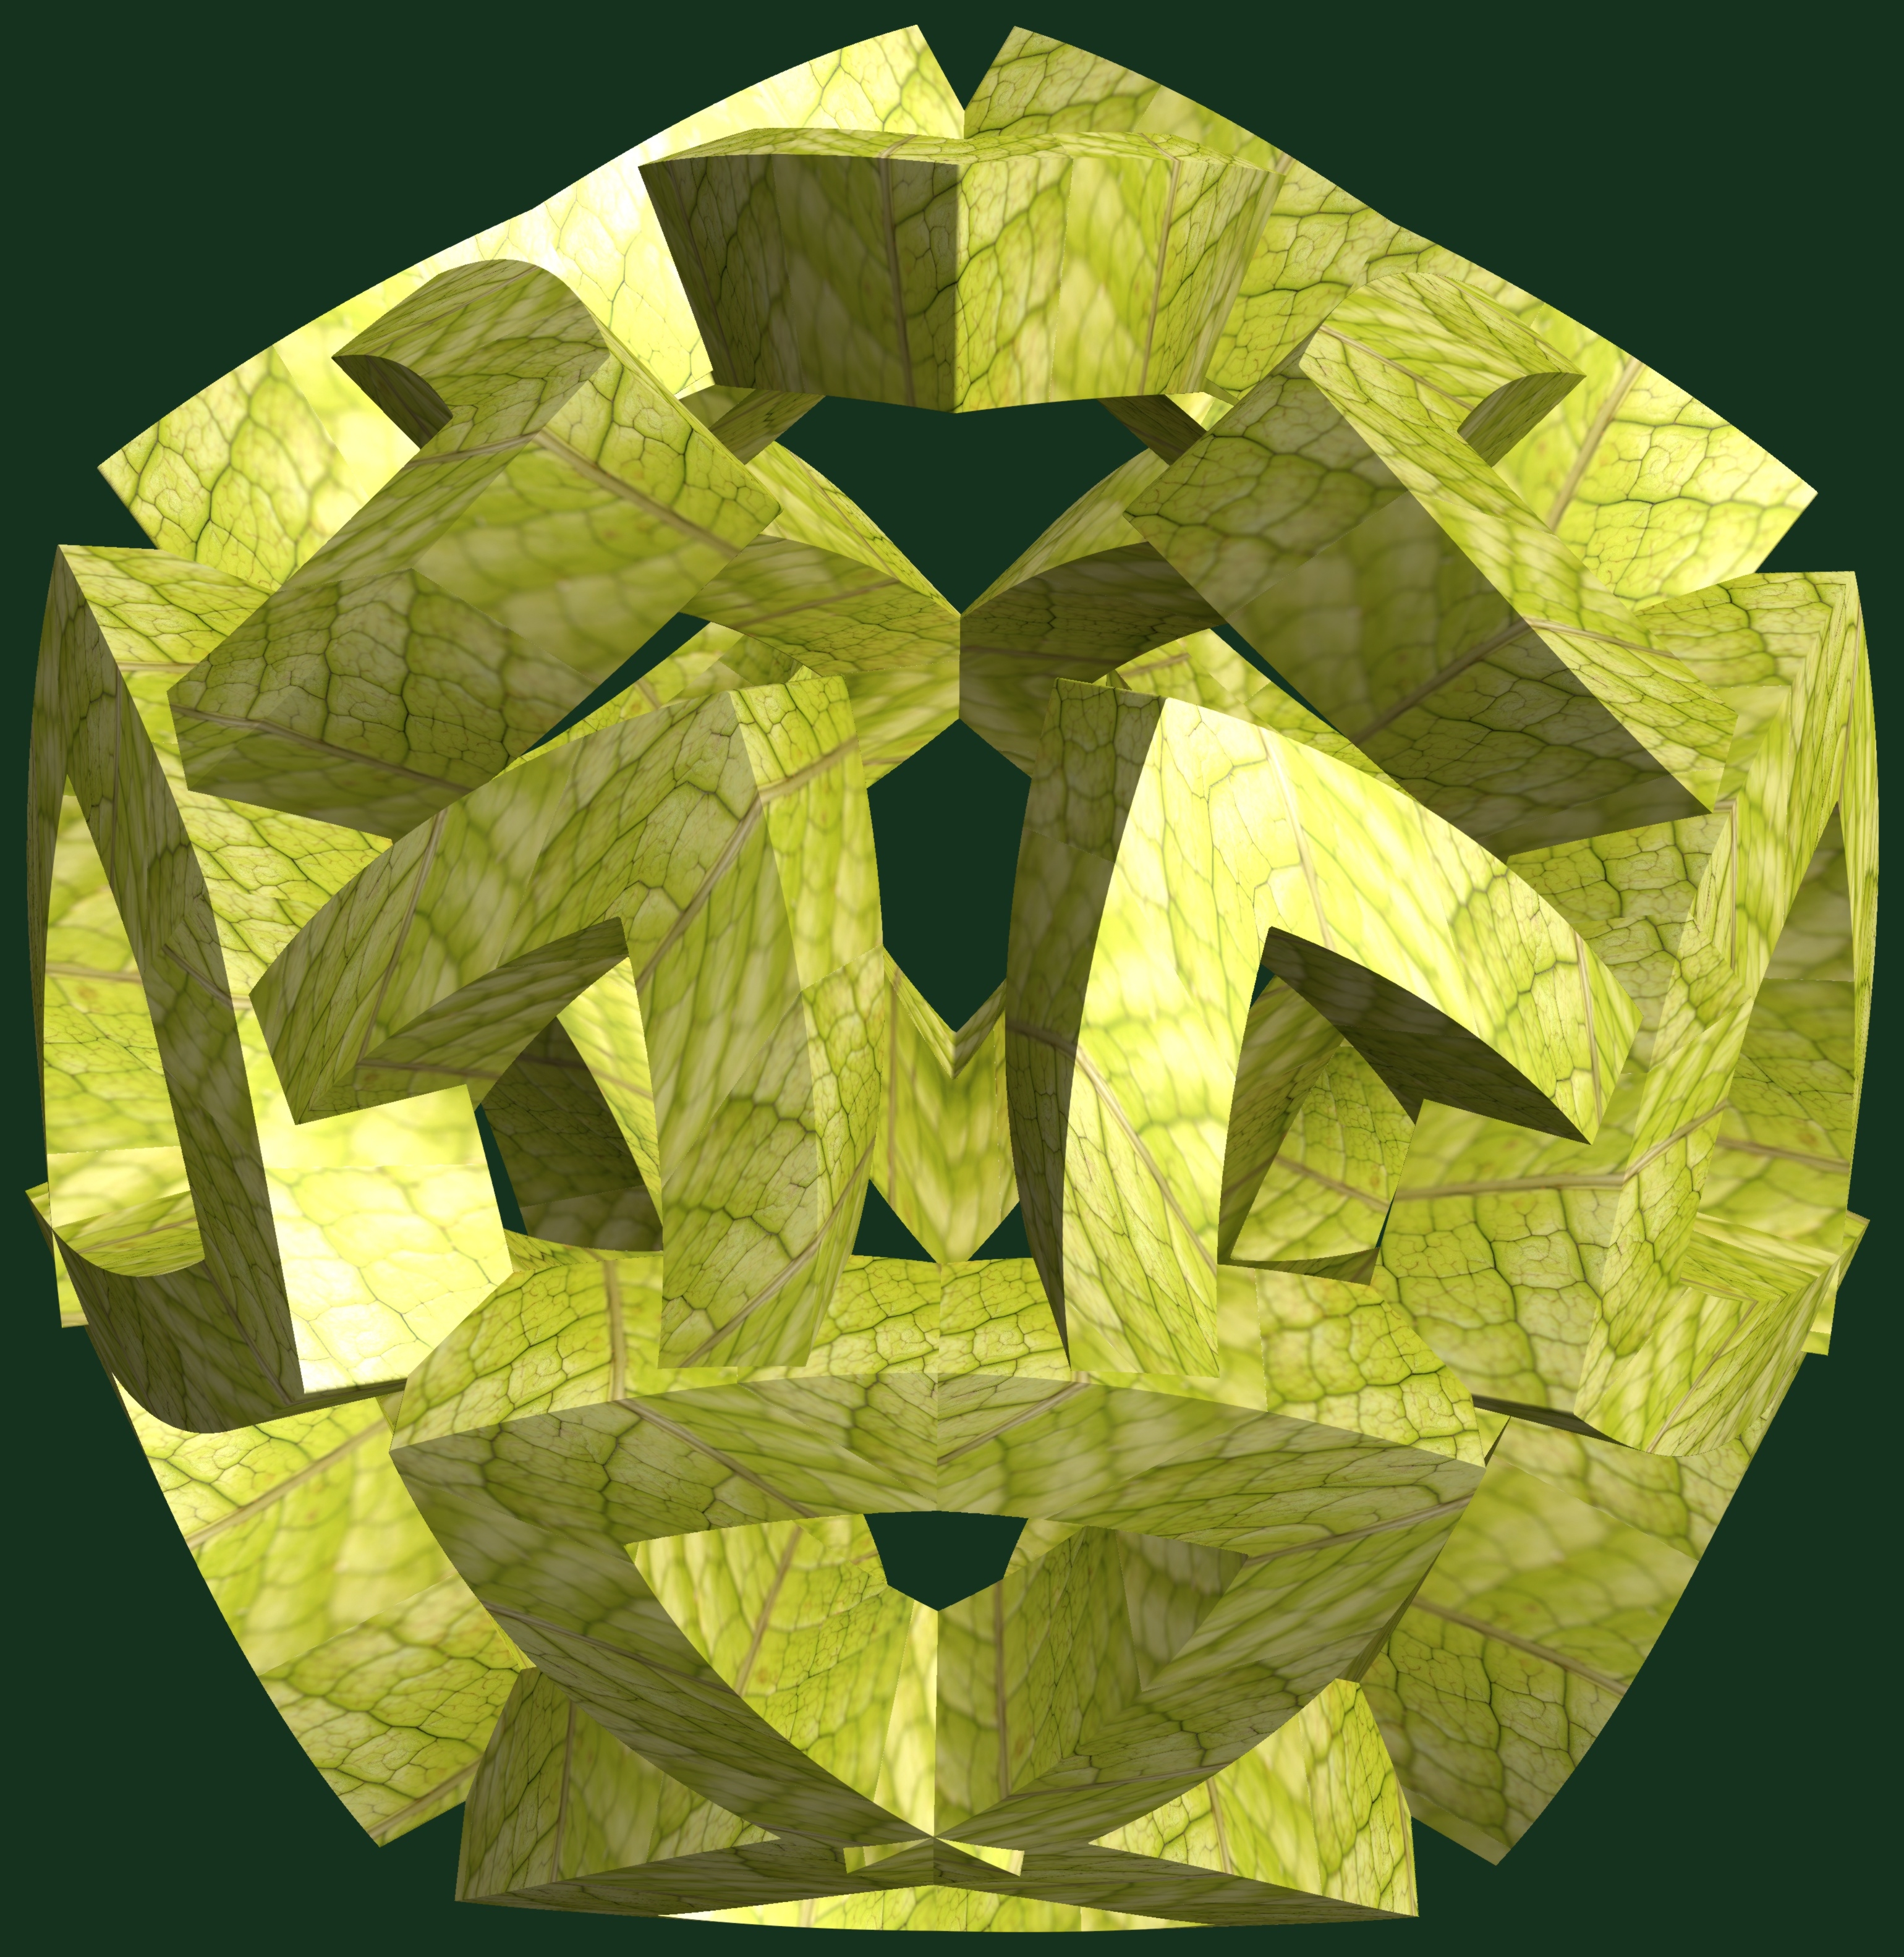
abstract, structure, texture, leaf, flower, pattern, green, produce, geometry, yellow, sculpture, art, illustration, design, symmetry, 3d, graphic, shape, torus, mathematica, cg, parametricplot3d, code, program, algorithm, mapping, geometricsculpture, origami paper